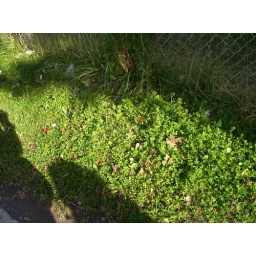
Shadows in the grass. Thank you girl at the bus stop.